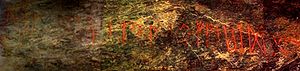
Runealfabet / Runealfabeter / Det ældre runealfabet
Ældre runer på Einangstenen.
Runealfabetet er et skriftsystem, der opstod i 2. århundrede e.Kr., og som hovedsageligt blev brugt i germansk og nordisk kultur. Som skrifttradition var runerne udviklet uafhængigt af den latinske.